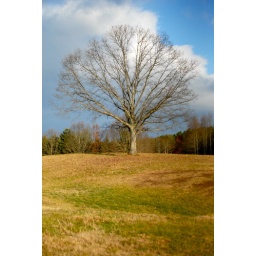
tree in winter field